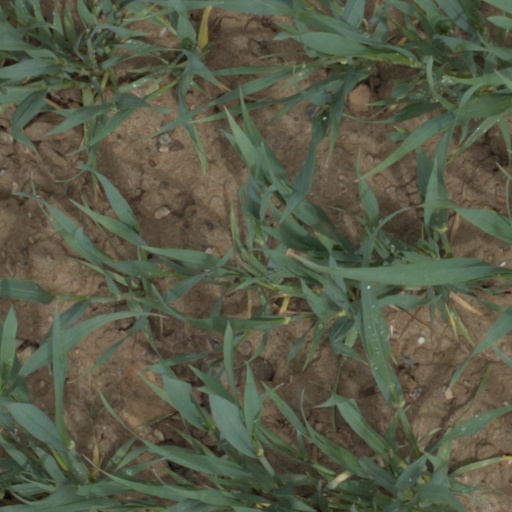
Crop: wheat